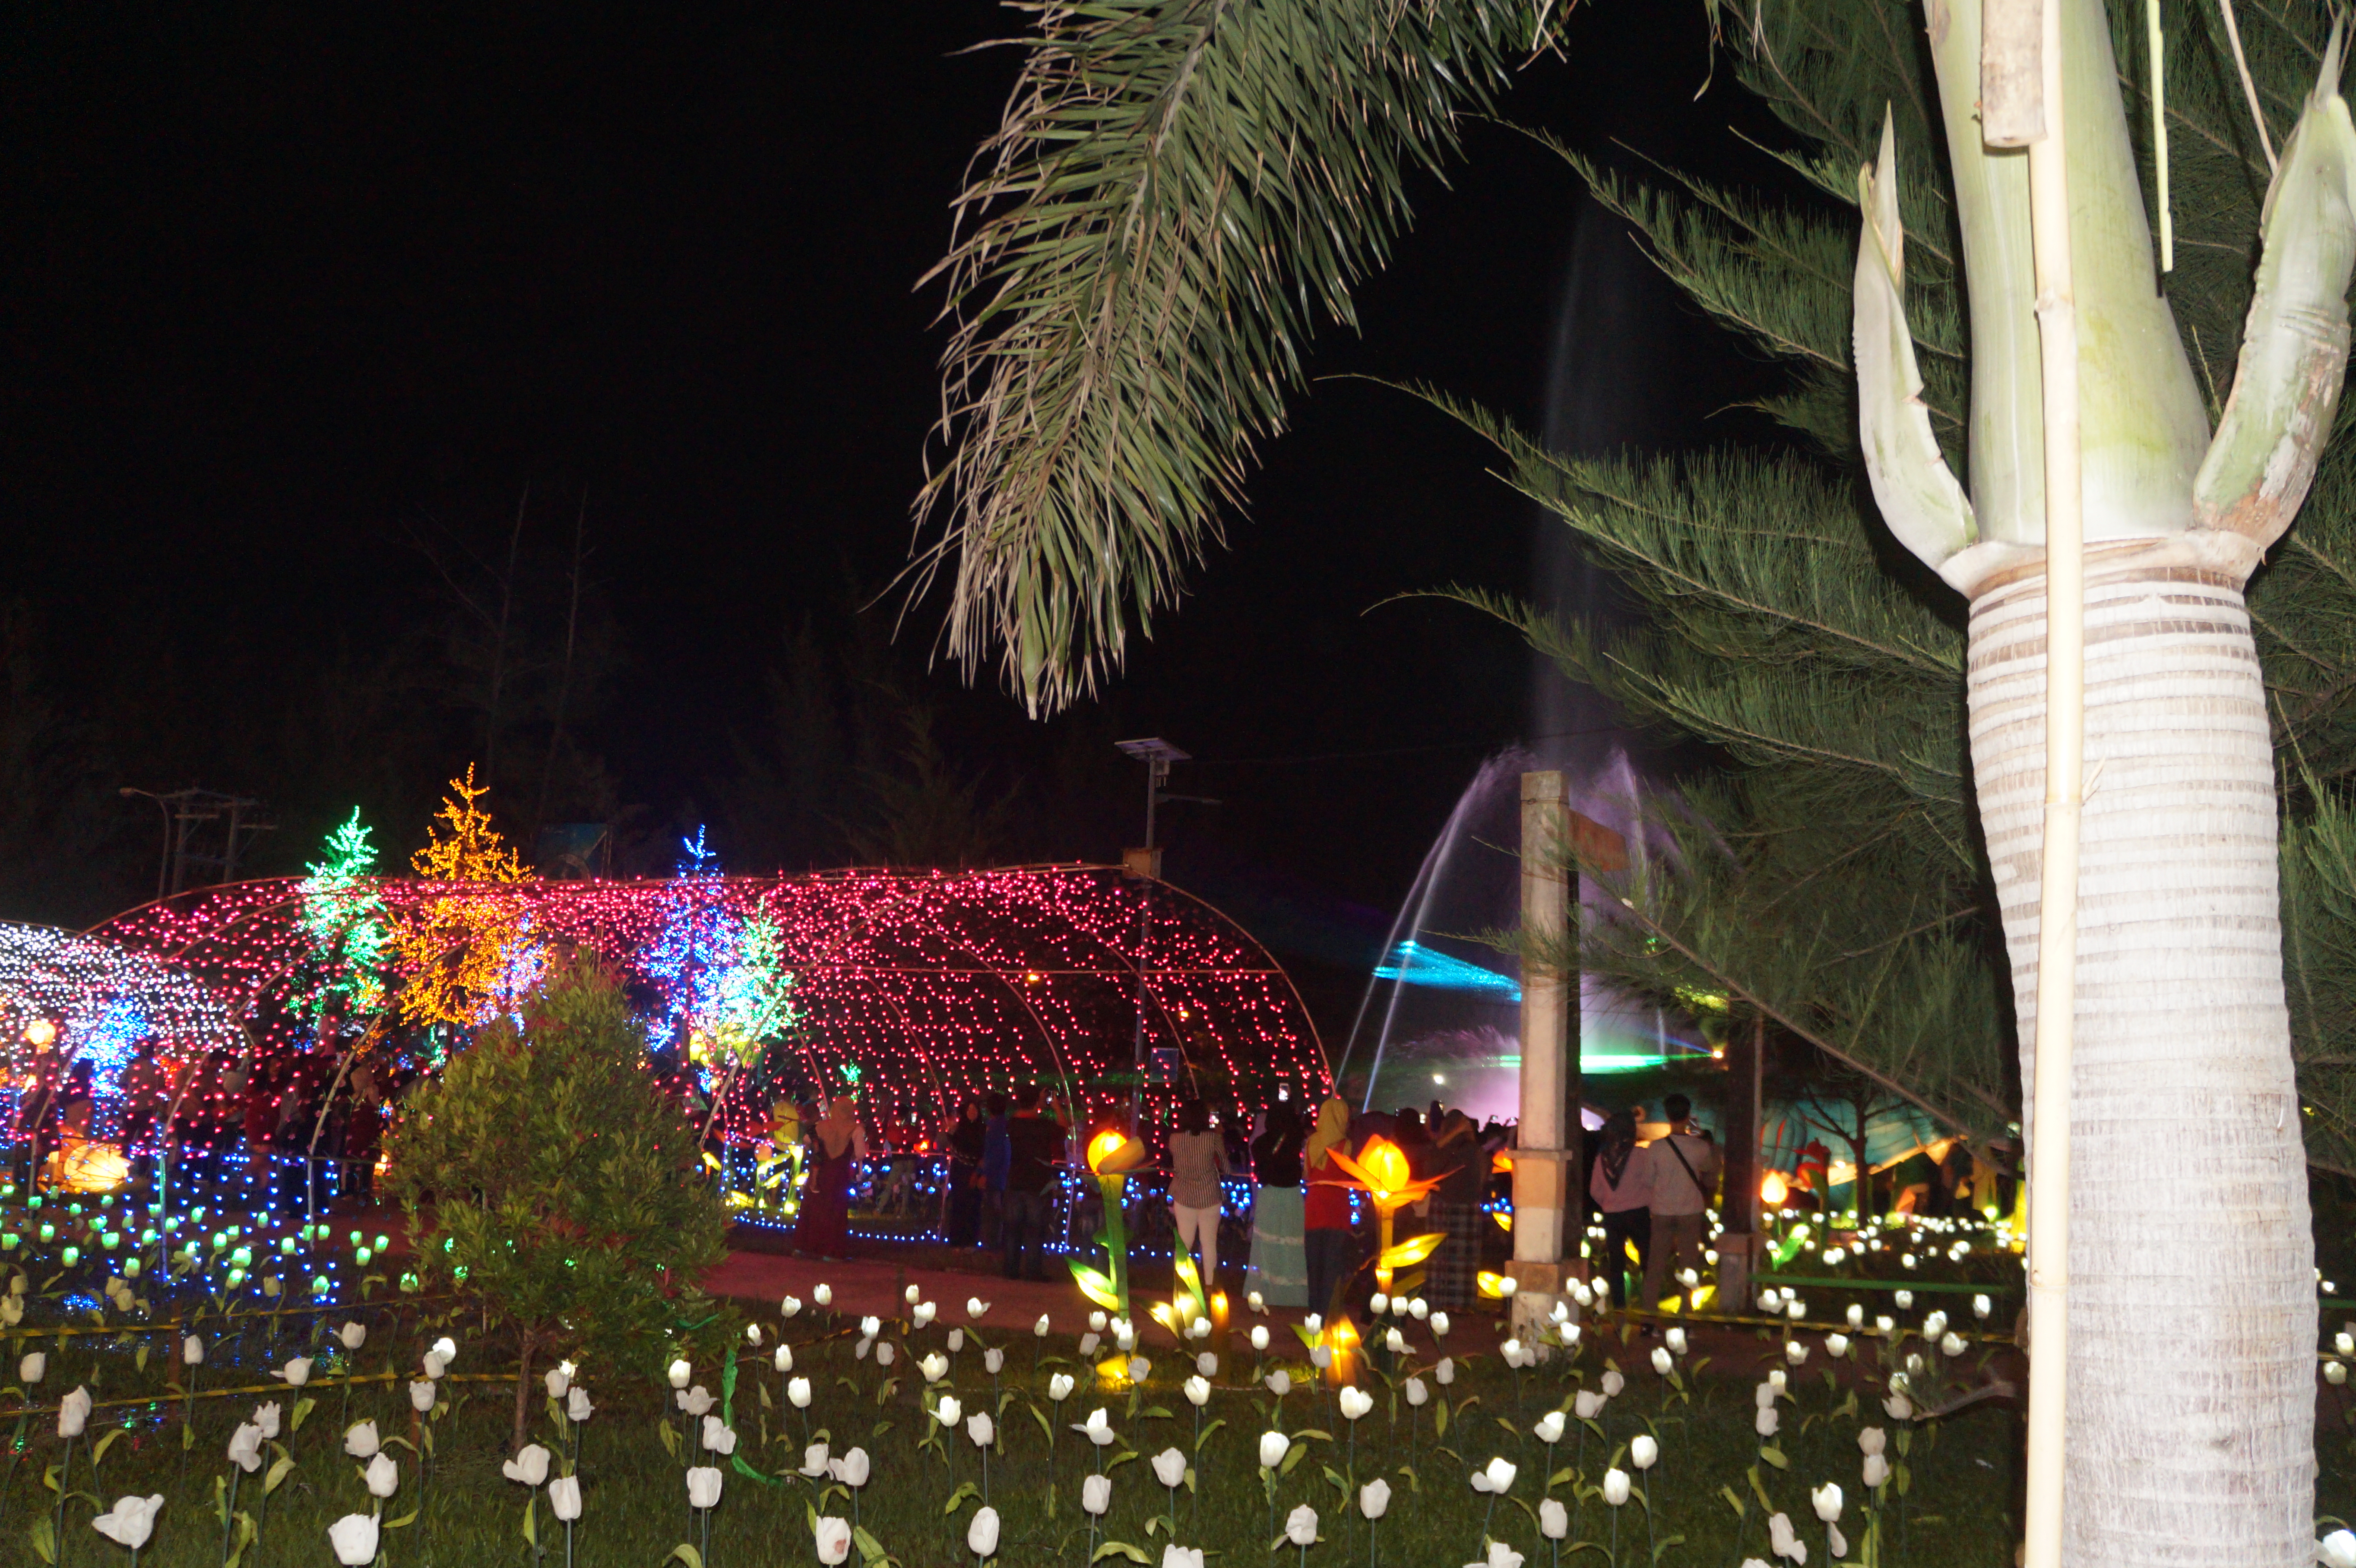
photography, light, christmas lights, lighting, night, tree, event, festival, fete, christmas decoration, plant, interior design, holiday, tourist attraction, crowd, palm tree, christmas